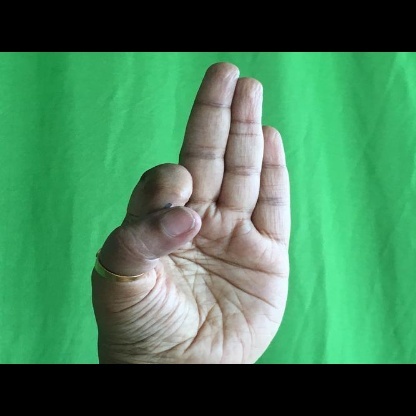
Mudra: Aralam